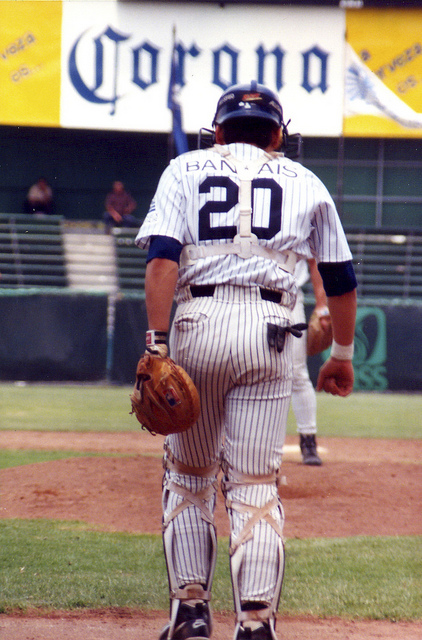
một người đàn ông đang cầm găng tay và bước đi ở trên sân bóng chày